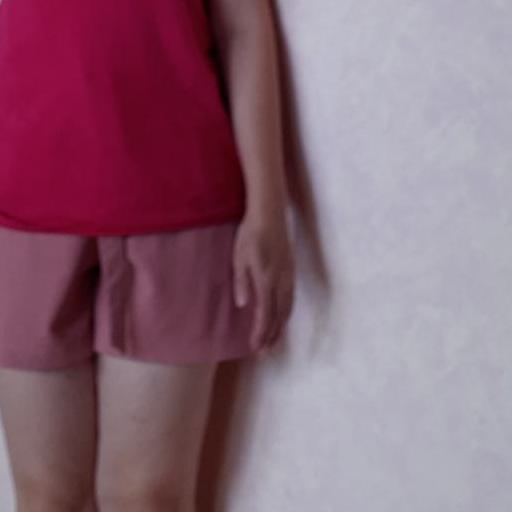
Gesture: no_gesture